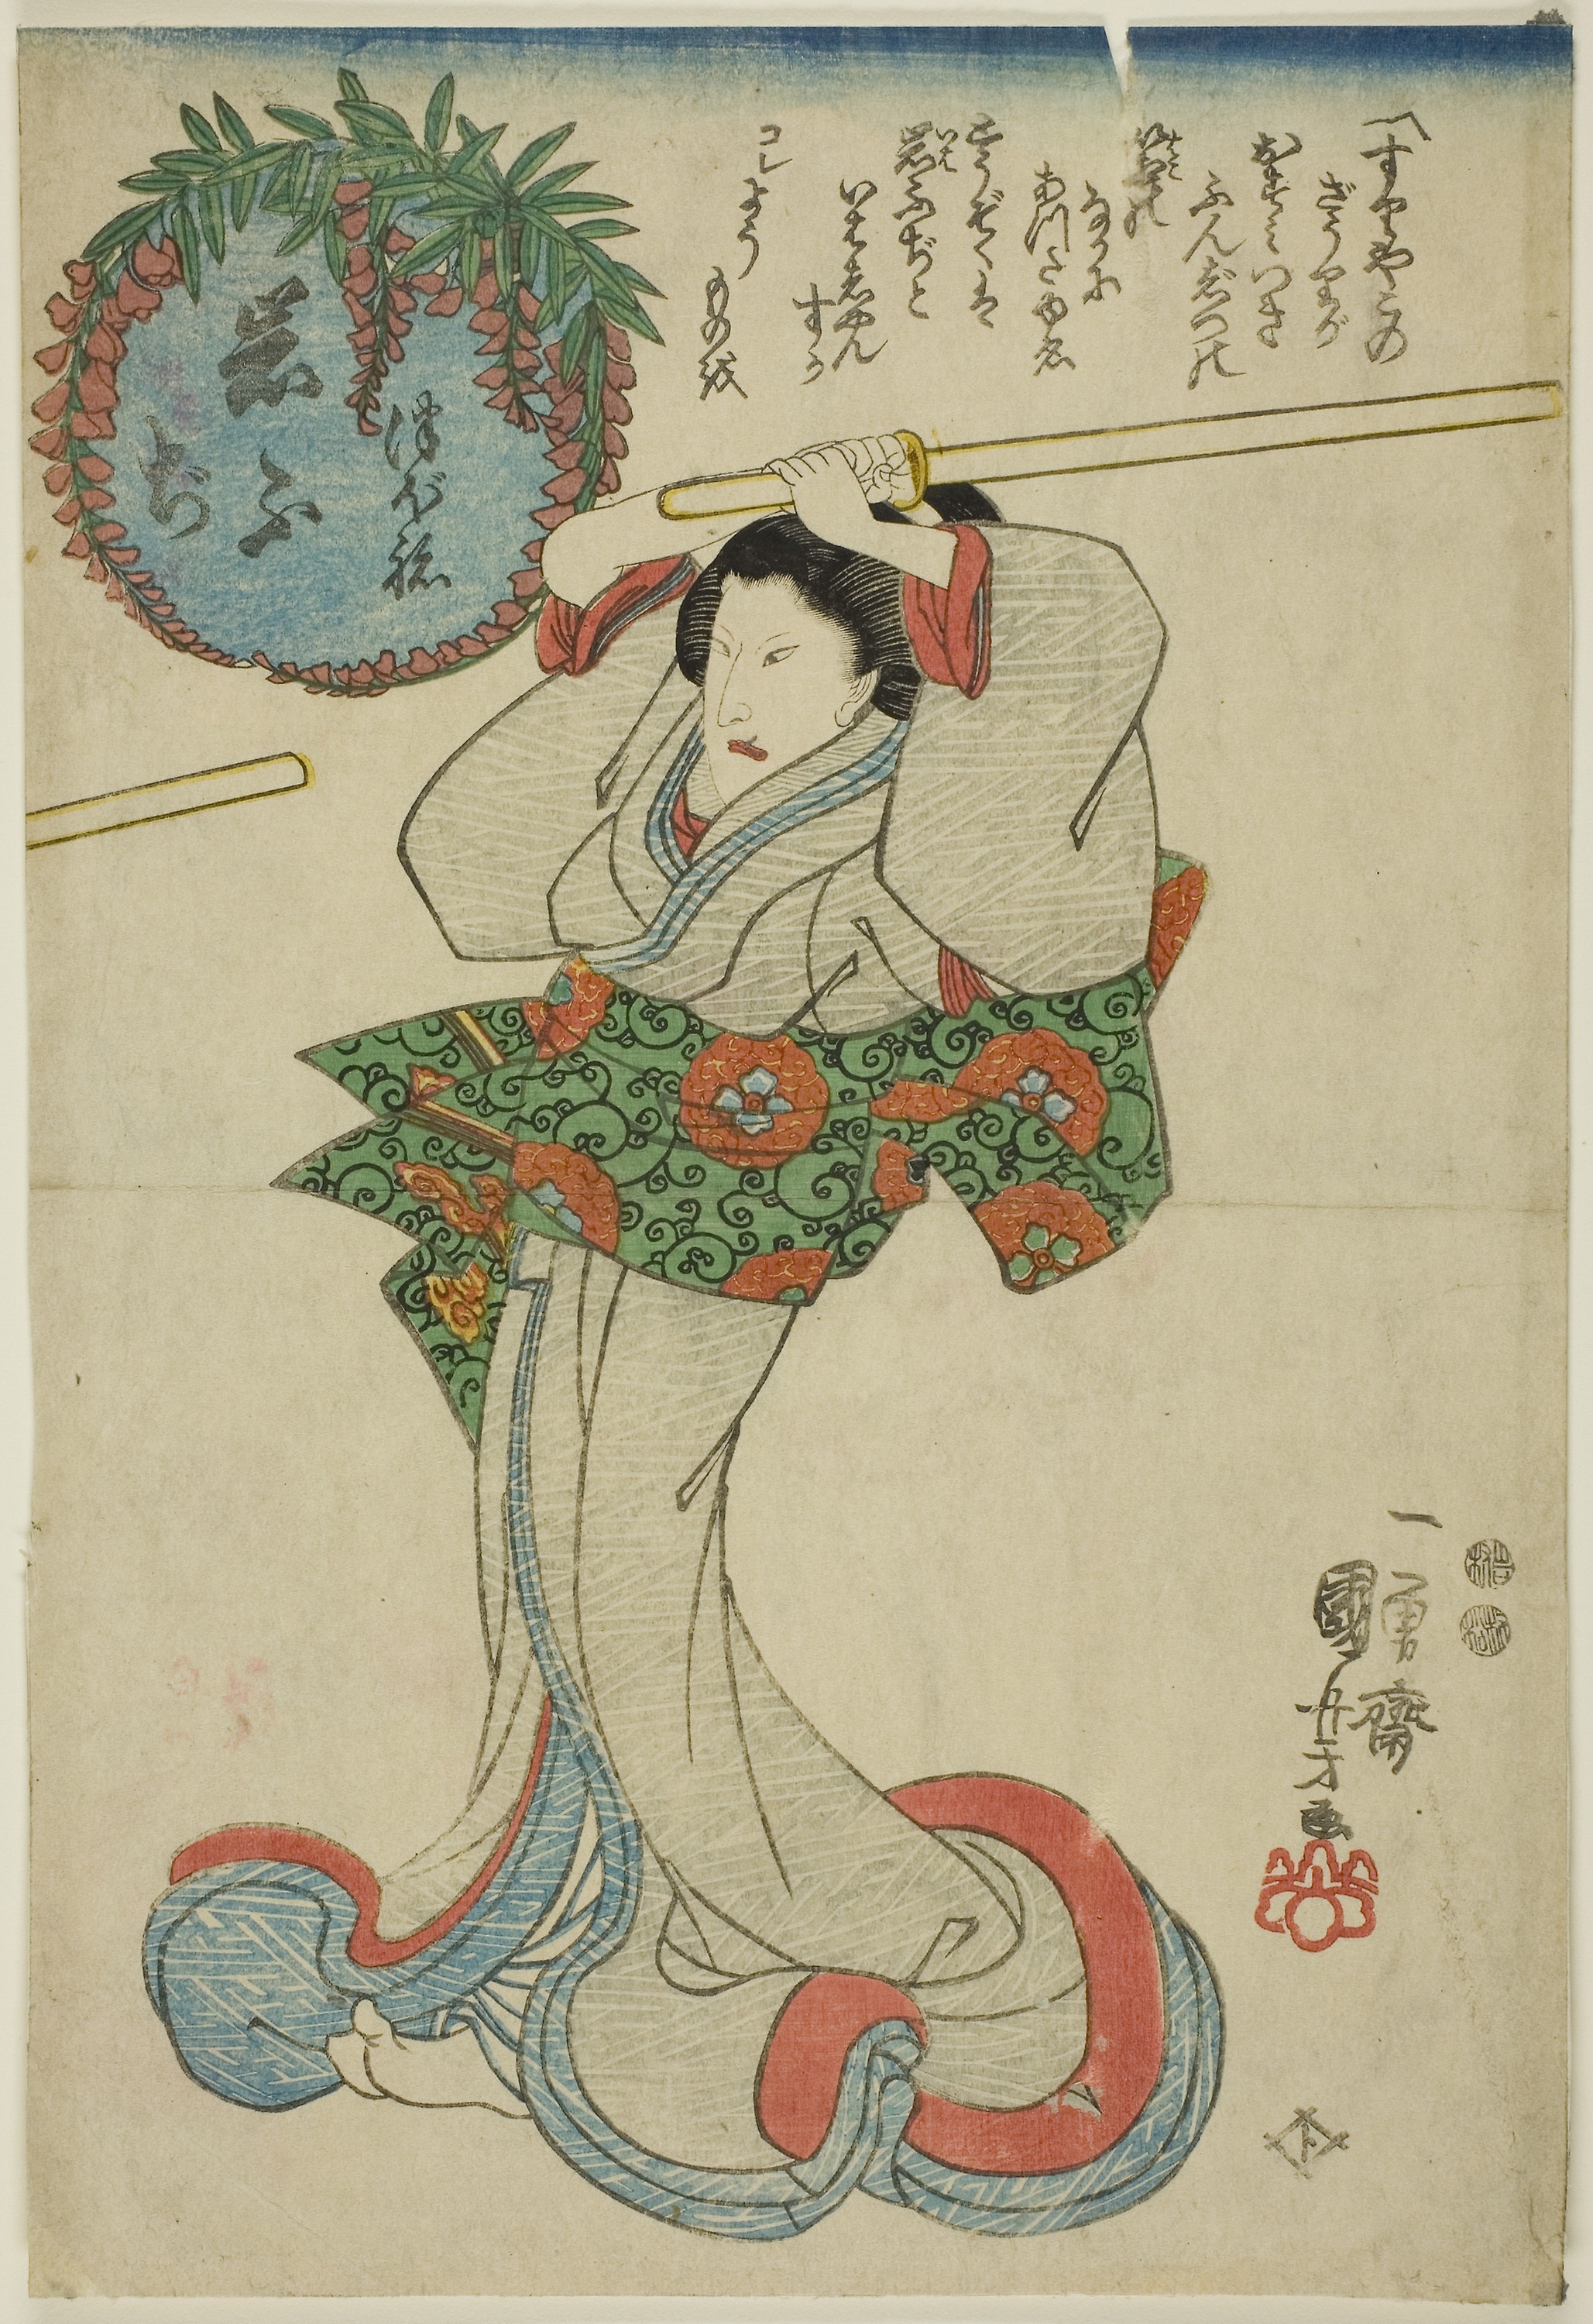
text, art, illustration, botany, painting, calligraphy, drawing